Prussian Reform Movement

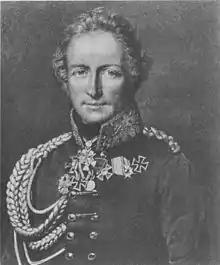
Friedrich August von der Marwitz was one of the representatives of the aristocratic opposition.

The reforms which were to be put in place were essentially a synthesis between historic and progressive concepts. Their aim was to replace the absolutist state structures which had become outdated. The state would have to offer its citizens the possibility of becoming involved in public affairs on the basis of personal freedom and equality before the law. The government's main policy aim was to make it possible to liberate Prussian territory from French occupation and return the kingdom to great-power status through modernising domestic policy.